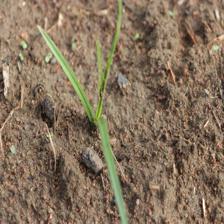
Label: Grass